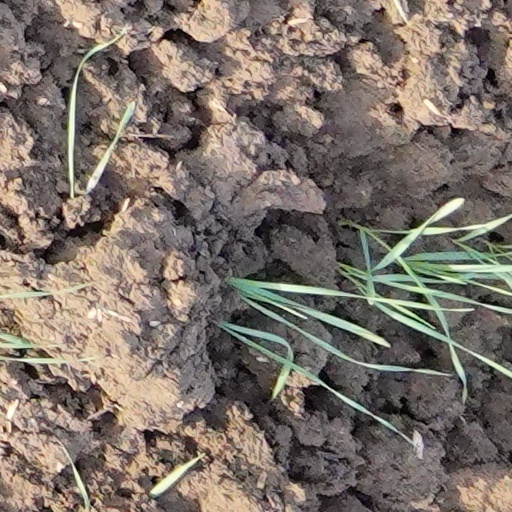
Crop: wheat